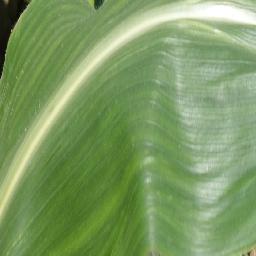
Label: Corn___healthy